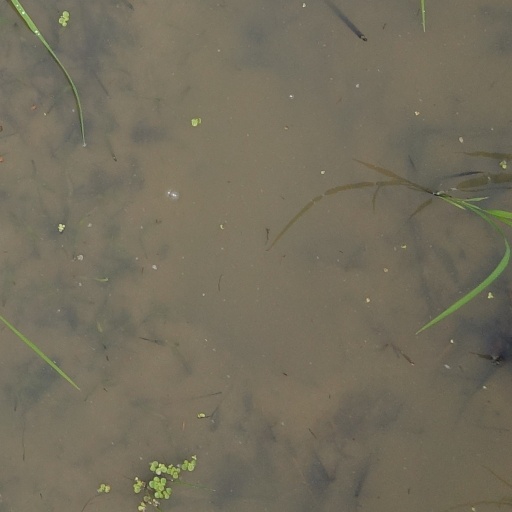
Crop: rice